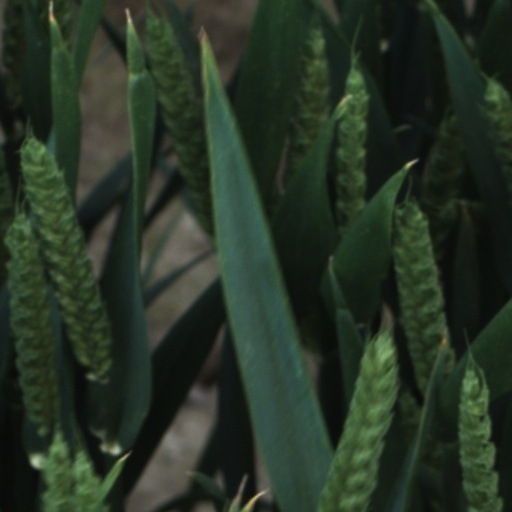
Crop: wheat